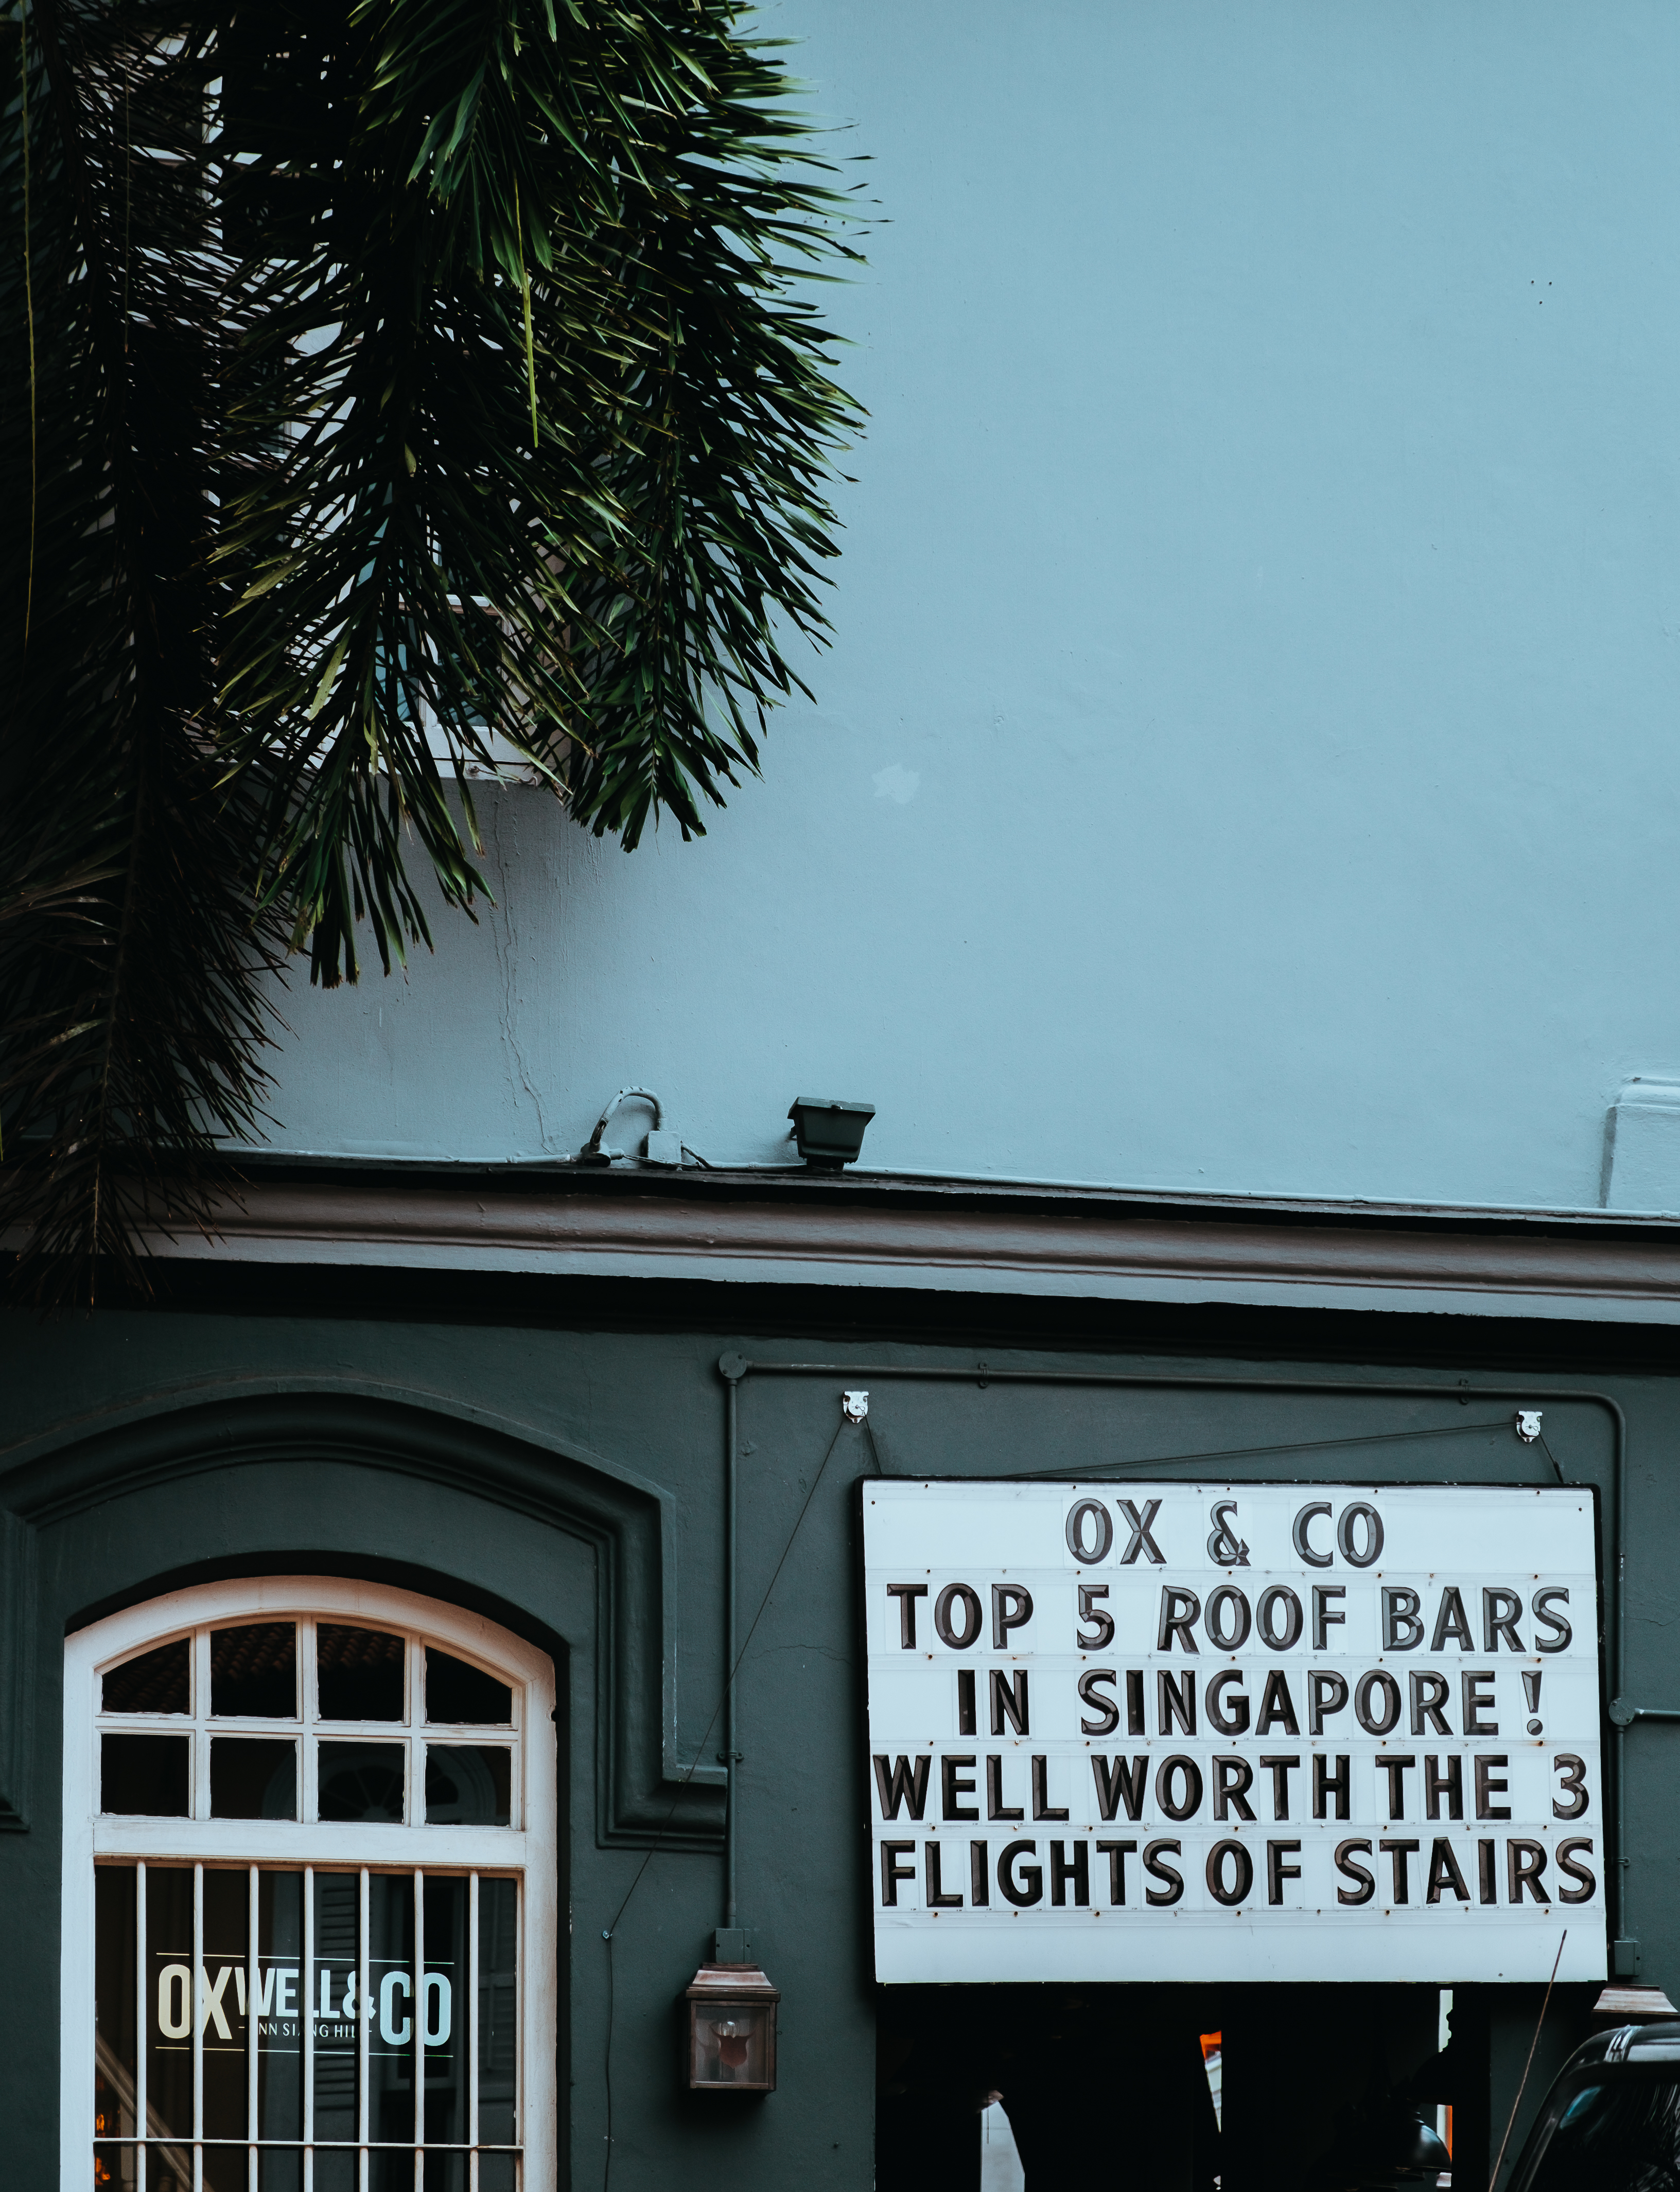
architecture, window, bar, sign, lighting, teal, shape, pub